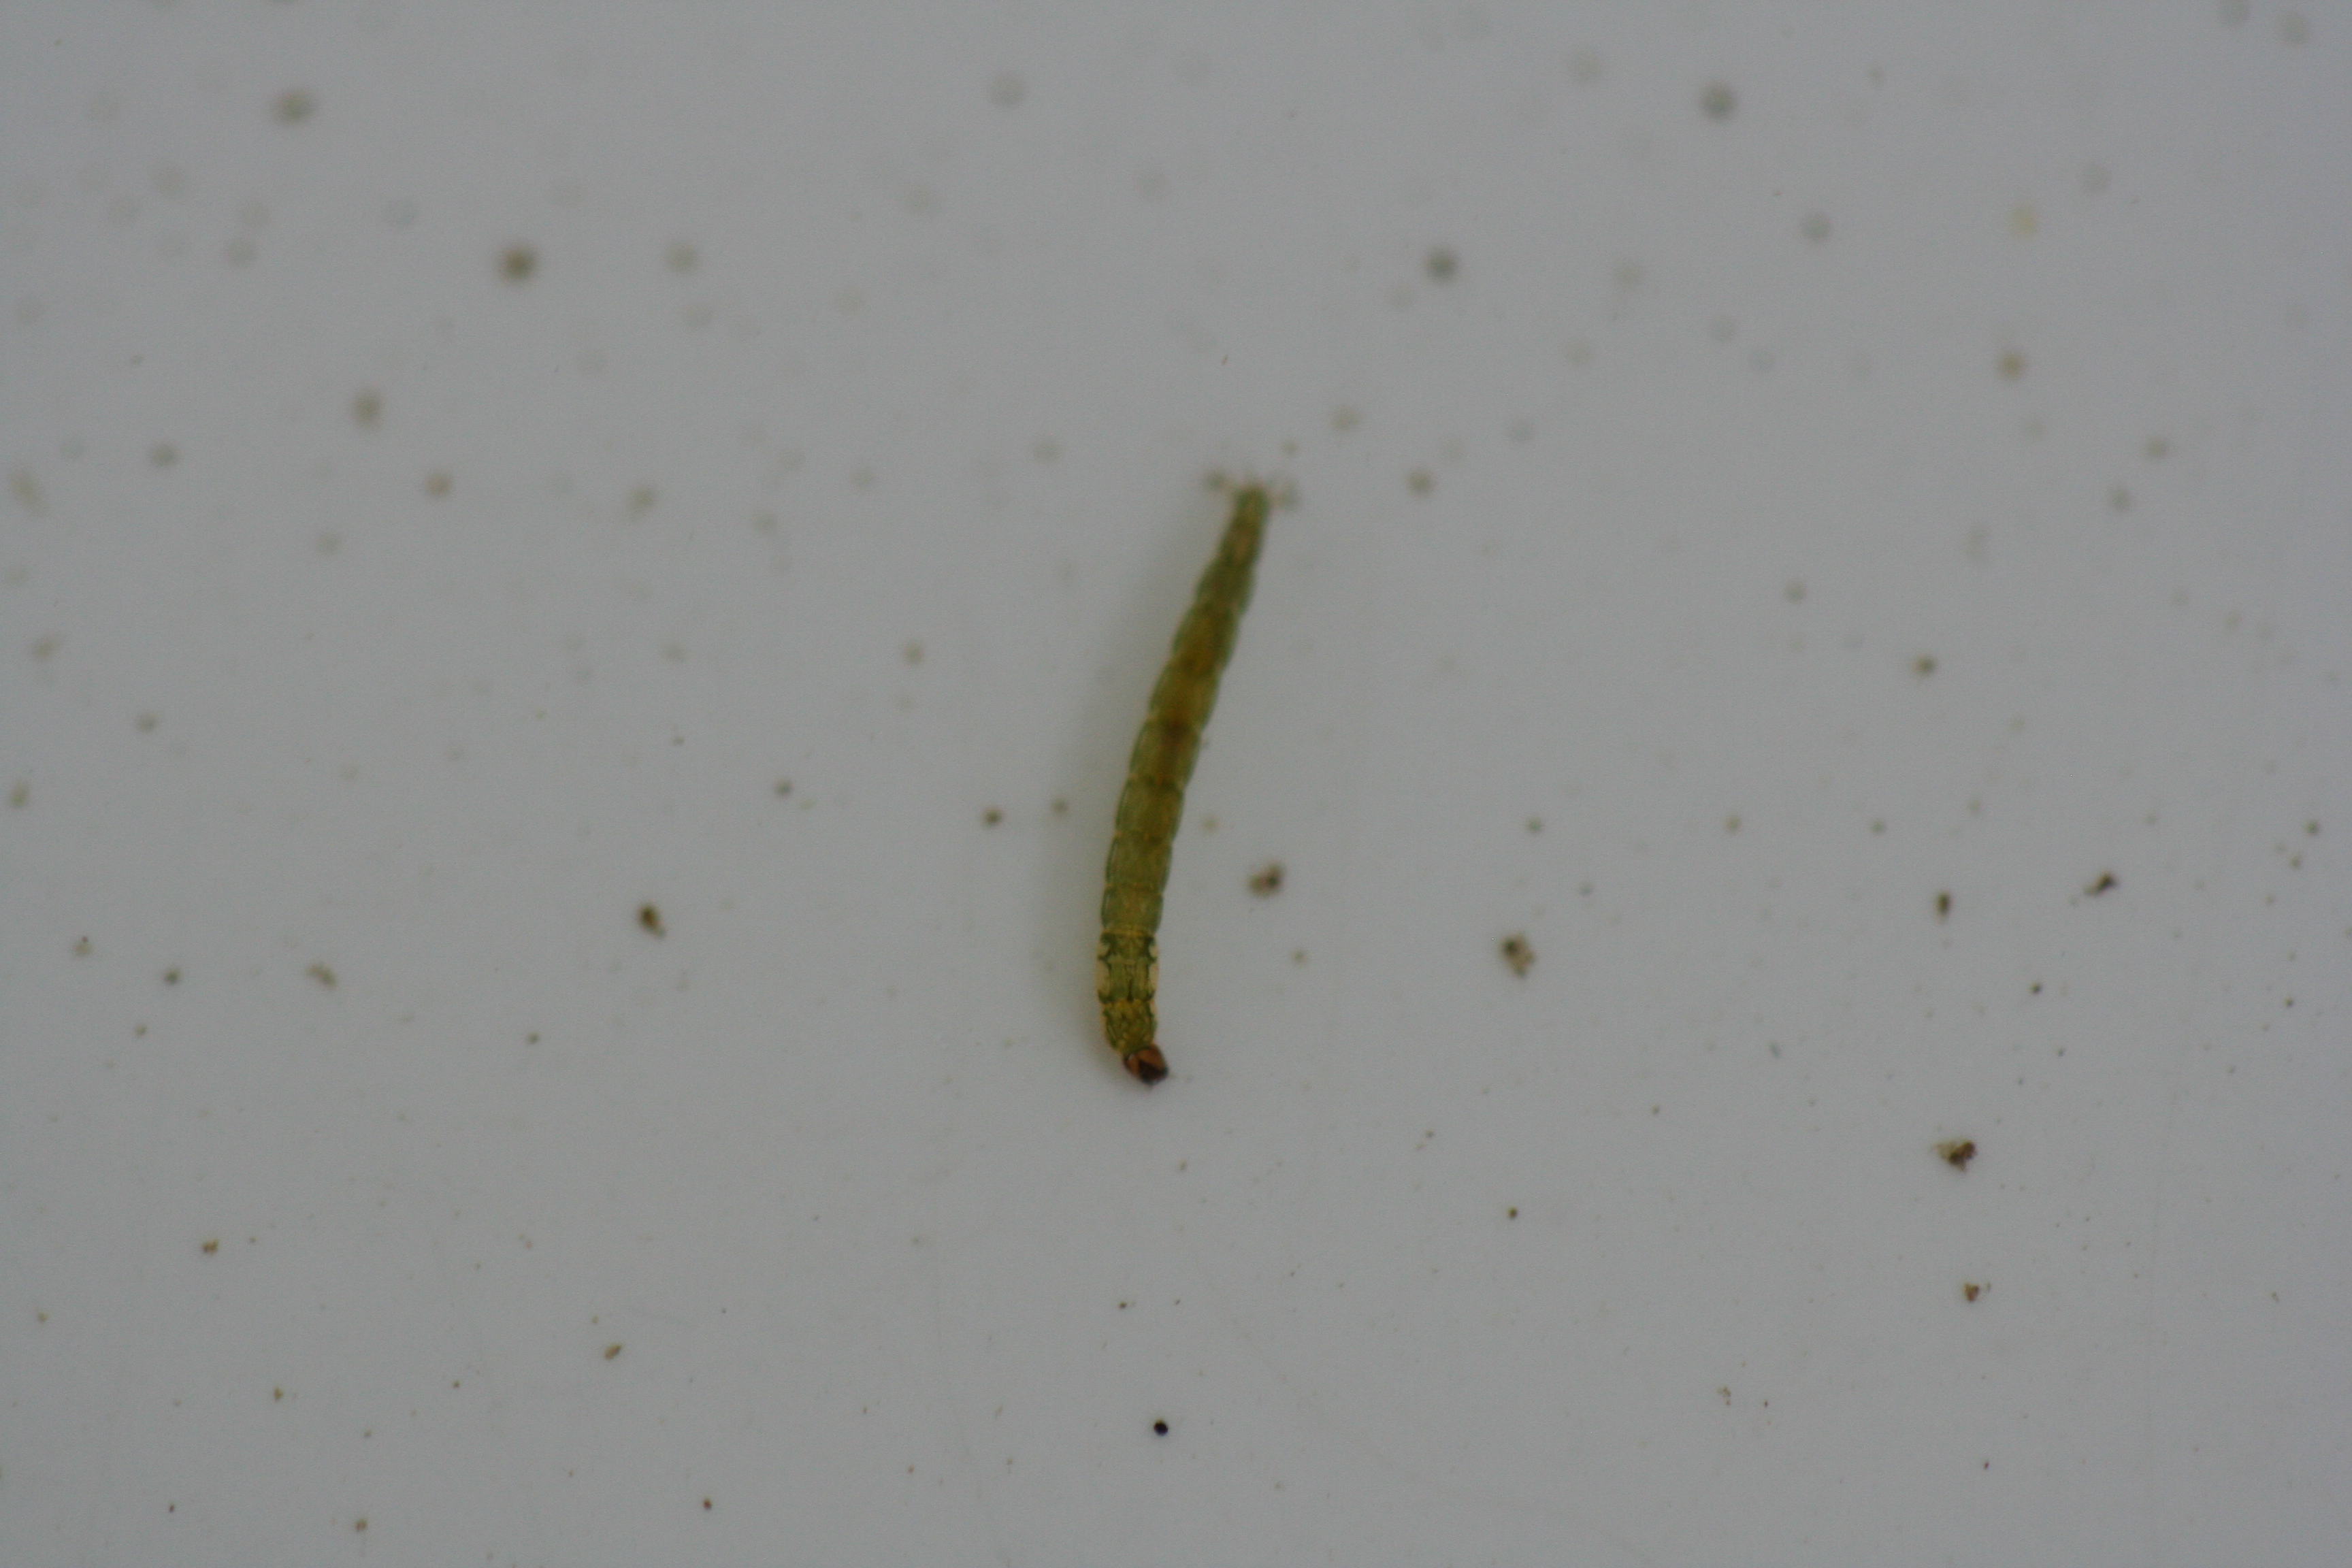
Macroinvertebrate group: true_flies